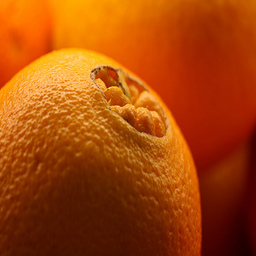
Label: peels